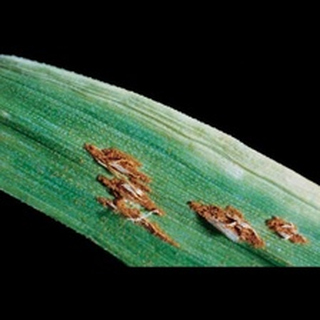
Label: wheat_brown_rust